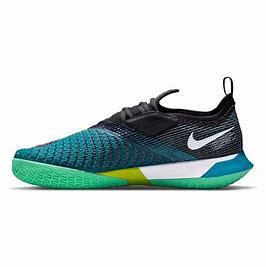
Brand: Nike
Model: Court React Vapor NXT